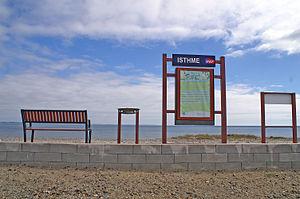
La halte et la baie de Quiberon.